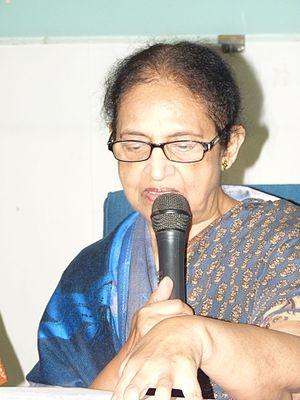
Najma Chaudhury, née le 26 février 1942 à Sylhet, est une universitaire bangladaise. Elle est une pionnière dans les études de la femme au Bangladesh. Elle crée le département des études de genres et de la femme à l’université de Dacca en 2000. Elle était conseillère dans le premier gouvernement intermédiaire bangladais en 1996. Elle est également récipiendaire de la médaille d’Ekushey Padak pour ses recherches en 2008.